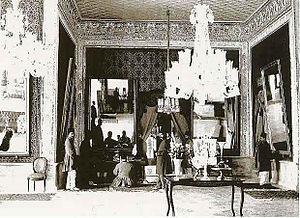
Le palais du Golestan est l'ancien palais royal qadjar situé dans la citadelle royale de Arg-e Soltanati à Téhéran.